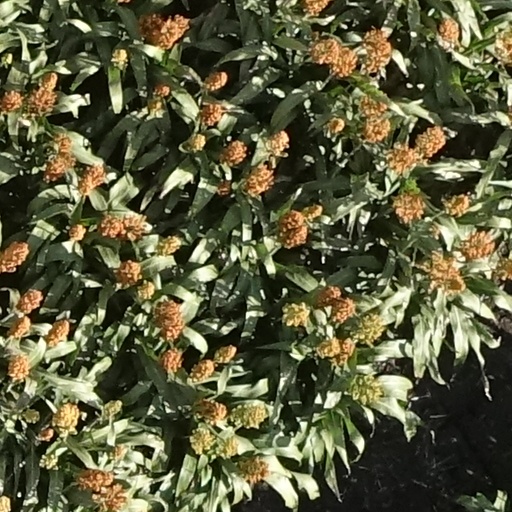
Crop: sorghum